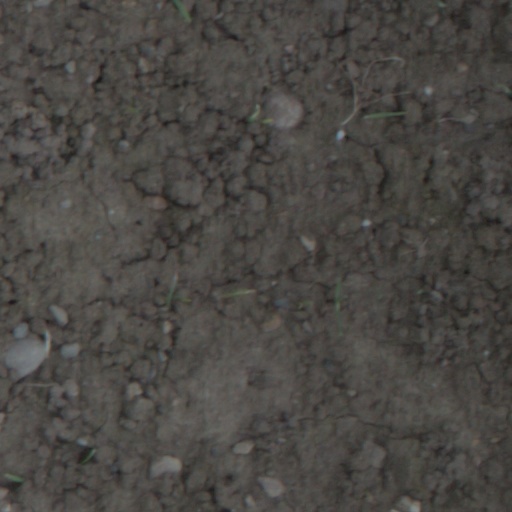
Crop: wheat